Raymond C. Clevenger

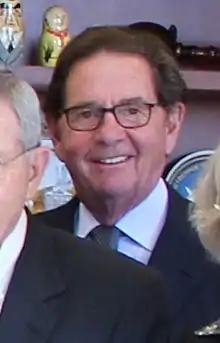
Clevenger in 2013

Raymond Charles Clevenger III (born August 27, 1937) is a Senior United States circuit judge of the United States Court of Appeals for the Federal Circuit.